Swamp Ghost

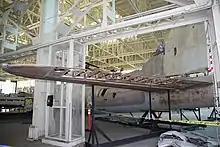
"Swamp Ghost" undergoing restoration in October 2015

In 2010, the aircraft was shipped to the United States, and on June 11, 2010, was shown to a public gathering in Long Beach, California, that included family members of the original crew. Plans were made to bring "Swamp Ghost" to the Pima Air & Space Museum in Tucson for restoration to static display. After arriving at Long Beach, the aircraft was on indefinite loan to the Planes of Fame Air Museum at Chino Airport.